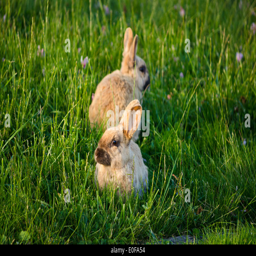
cute bunnies or rabbits in the grass